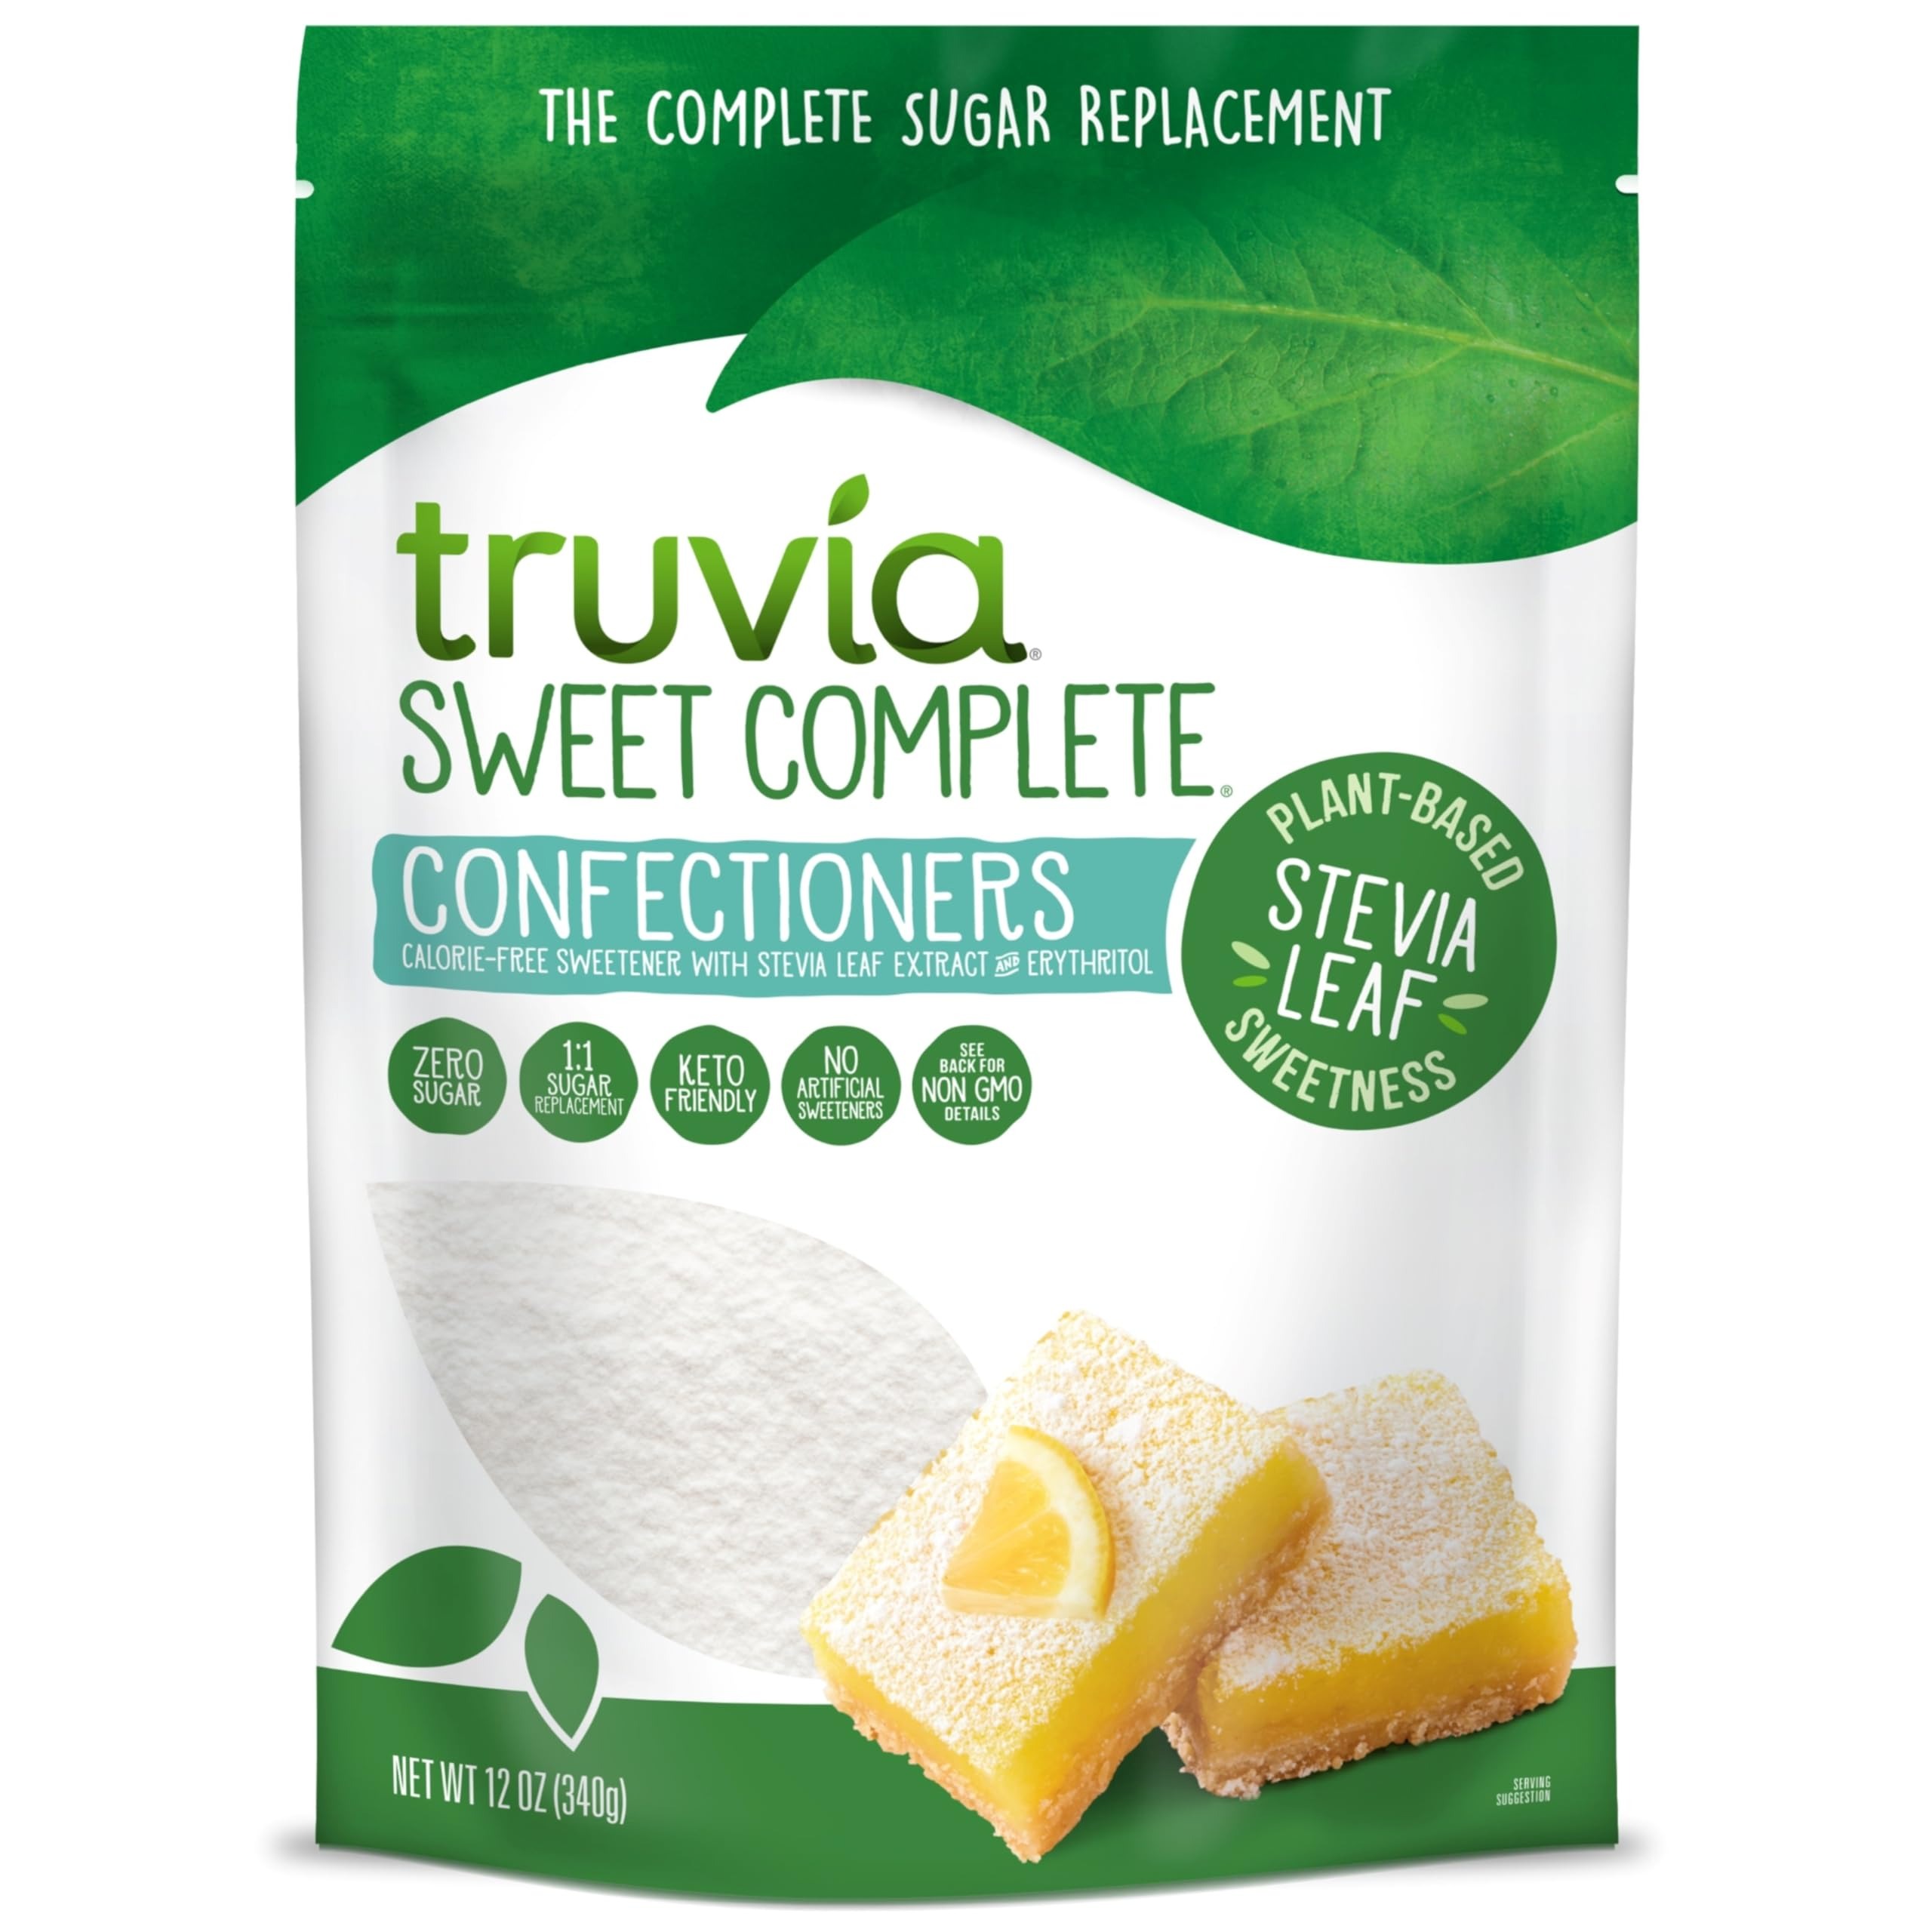
Item Name: Truvia Sweet Complete Confectioners Calorie-Free Sweetener with the Stevia Leaf, 12 oz Bag (Pack of 1)
Bullet Point 1: Made from erythritol, corn starch, and stevia leaf extract
Bullet Point 2: Bag contains 12 ounces of Truvia Sweet Complete Confectioners calorie-free sweetener
Bullet Point 3: Measures and sweetens cup for cup like powdered sugar or confectioners’ sugar and is great in frostings, cheesecakes, and glazes
Bullet Point 4: Calorie-free and sugar-free, this sweetener is suitable for diabetics and those following a carb conscious diet like Keto
Bullet Point 5: Bag contains 12 ounces of Truvia Confectioners calorie-free sweetener
Value: 12.0
Unit: Ounce

Price: 7.935